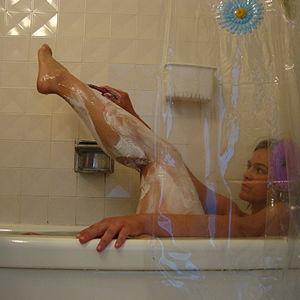
Taxe rose, en anglais pink tax ou woman tax, désigne une différence de prix entre les produits et services étiquetés pour femme et ceux étiquetés pour homme, au détriment des consommatrices. Le nom provient du fait que le produit pour femme est souvent présenté dans un packaging de couleur rose, cette couleur pouvant représenter la seule différence avec le produit pour homme. La campagne de communication autour de la taxe tampon, très proche, pose la question de savoir si les tampons et serviettes hygiéniques doivent être considérés comme des produits de première nécessité et donc se ramènent aux taxes d'État, dans la mesure où ils sont indispensables à l'hygiène féminine.